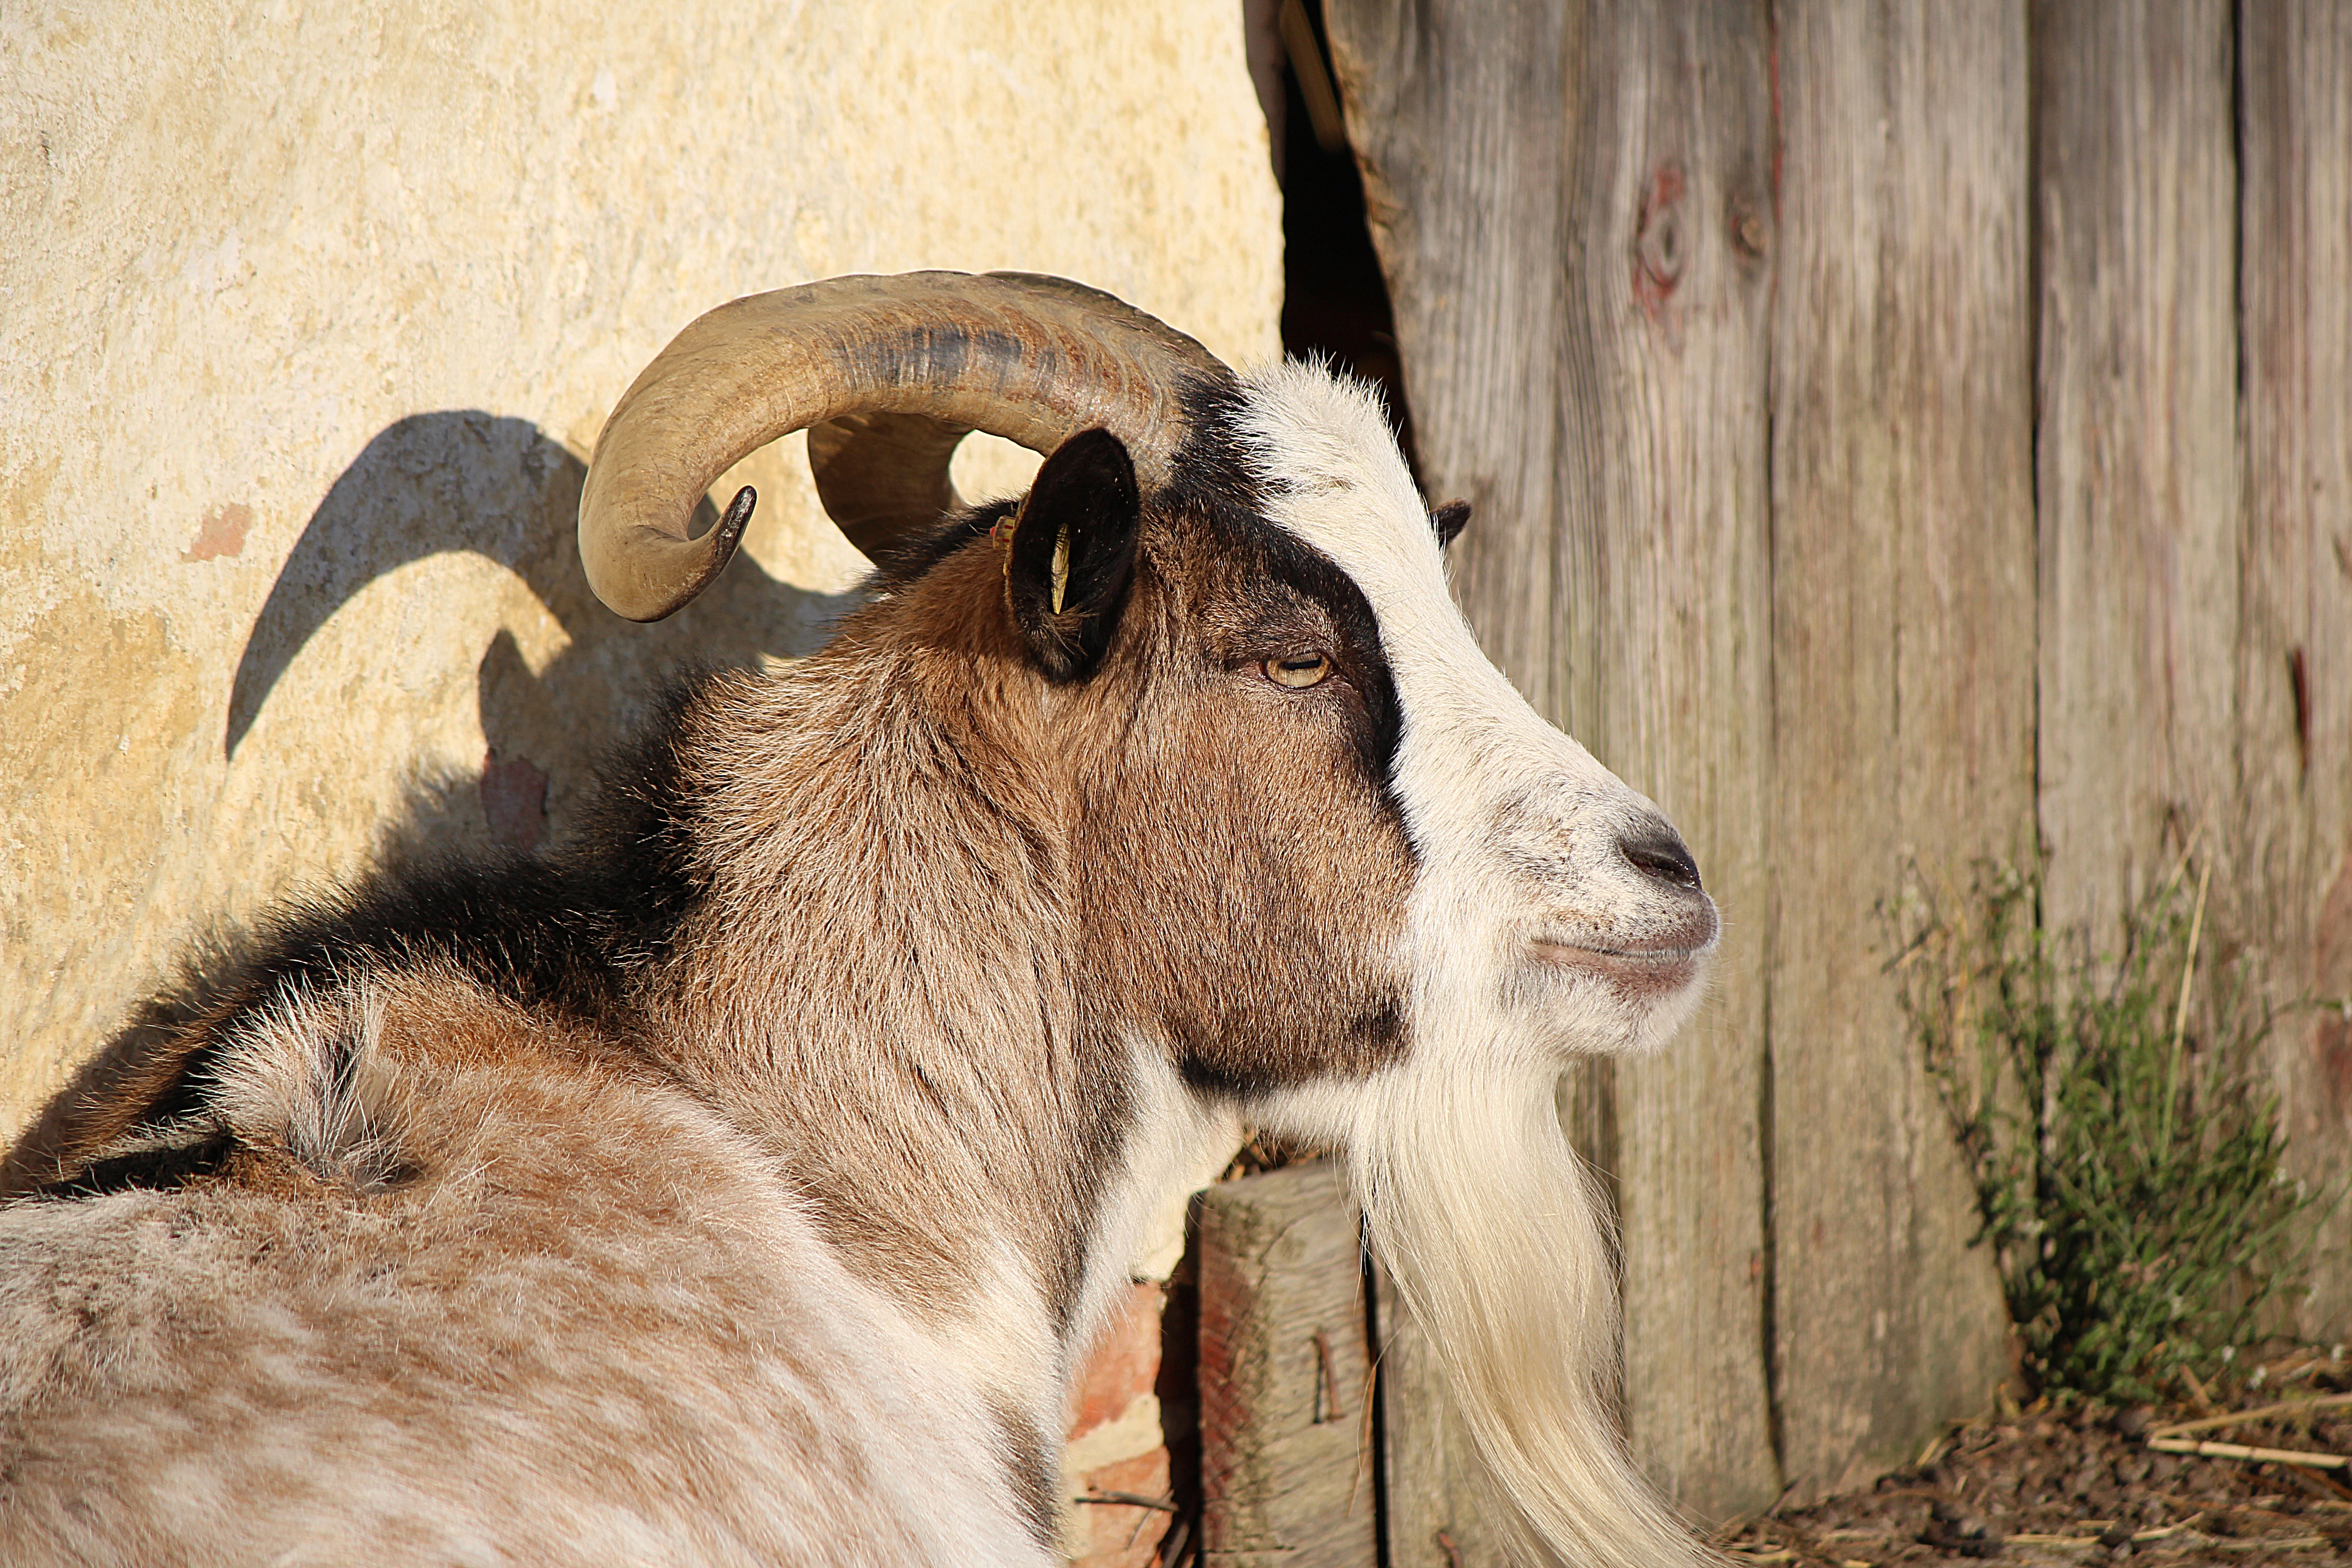
animal, wildlife, goat, horn, sheep, mammal, fauna, goats, vertebrate, sheeps, horns, goatee, domestic goat, billy goat, barbary sheep, cattle like mammal, cow goat family